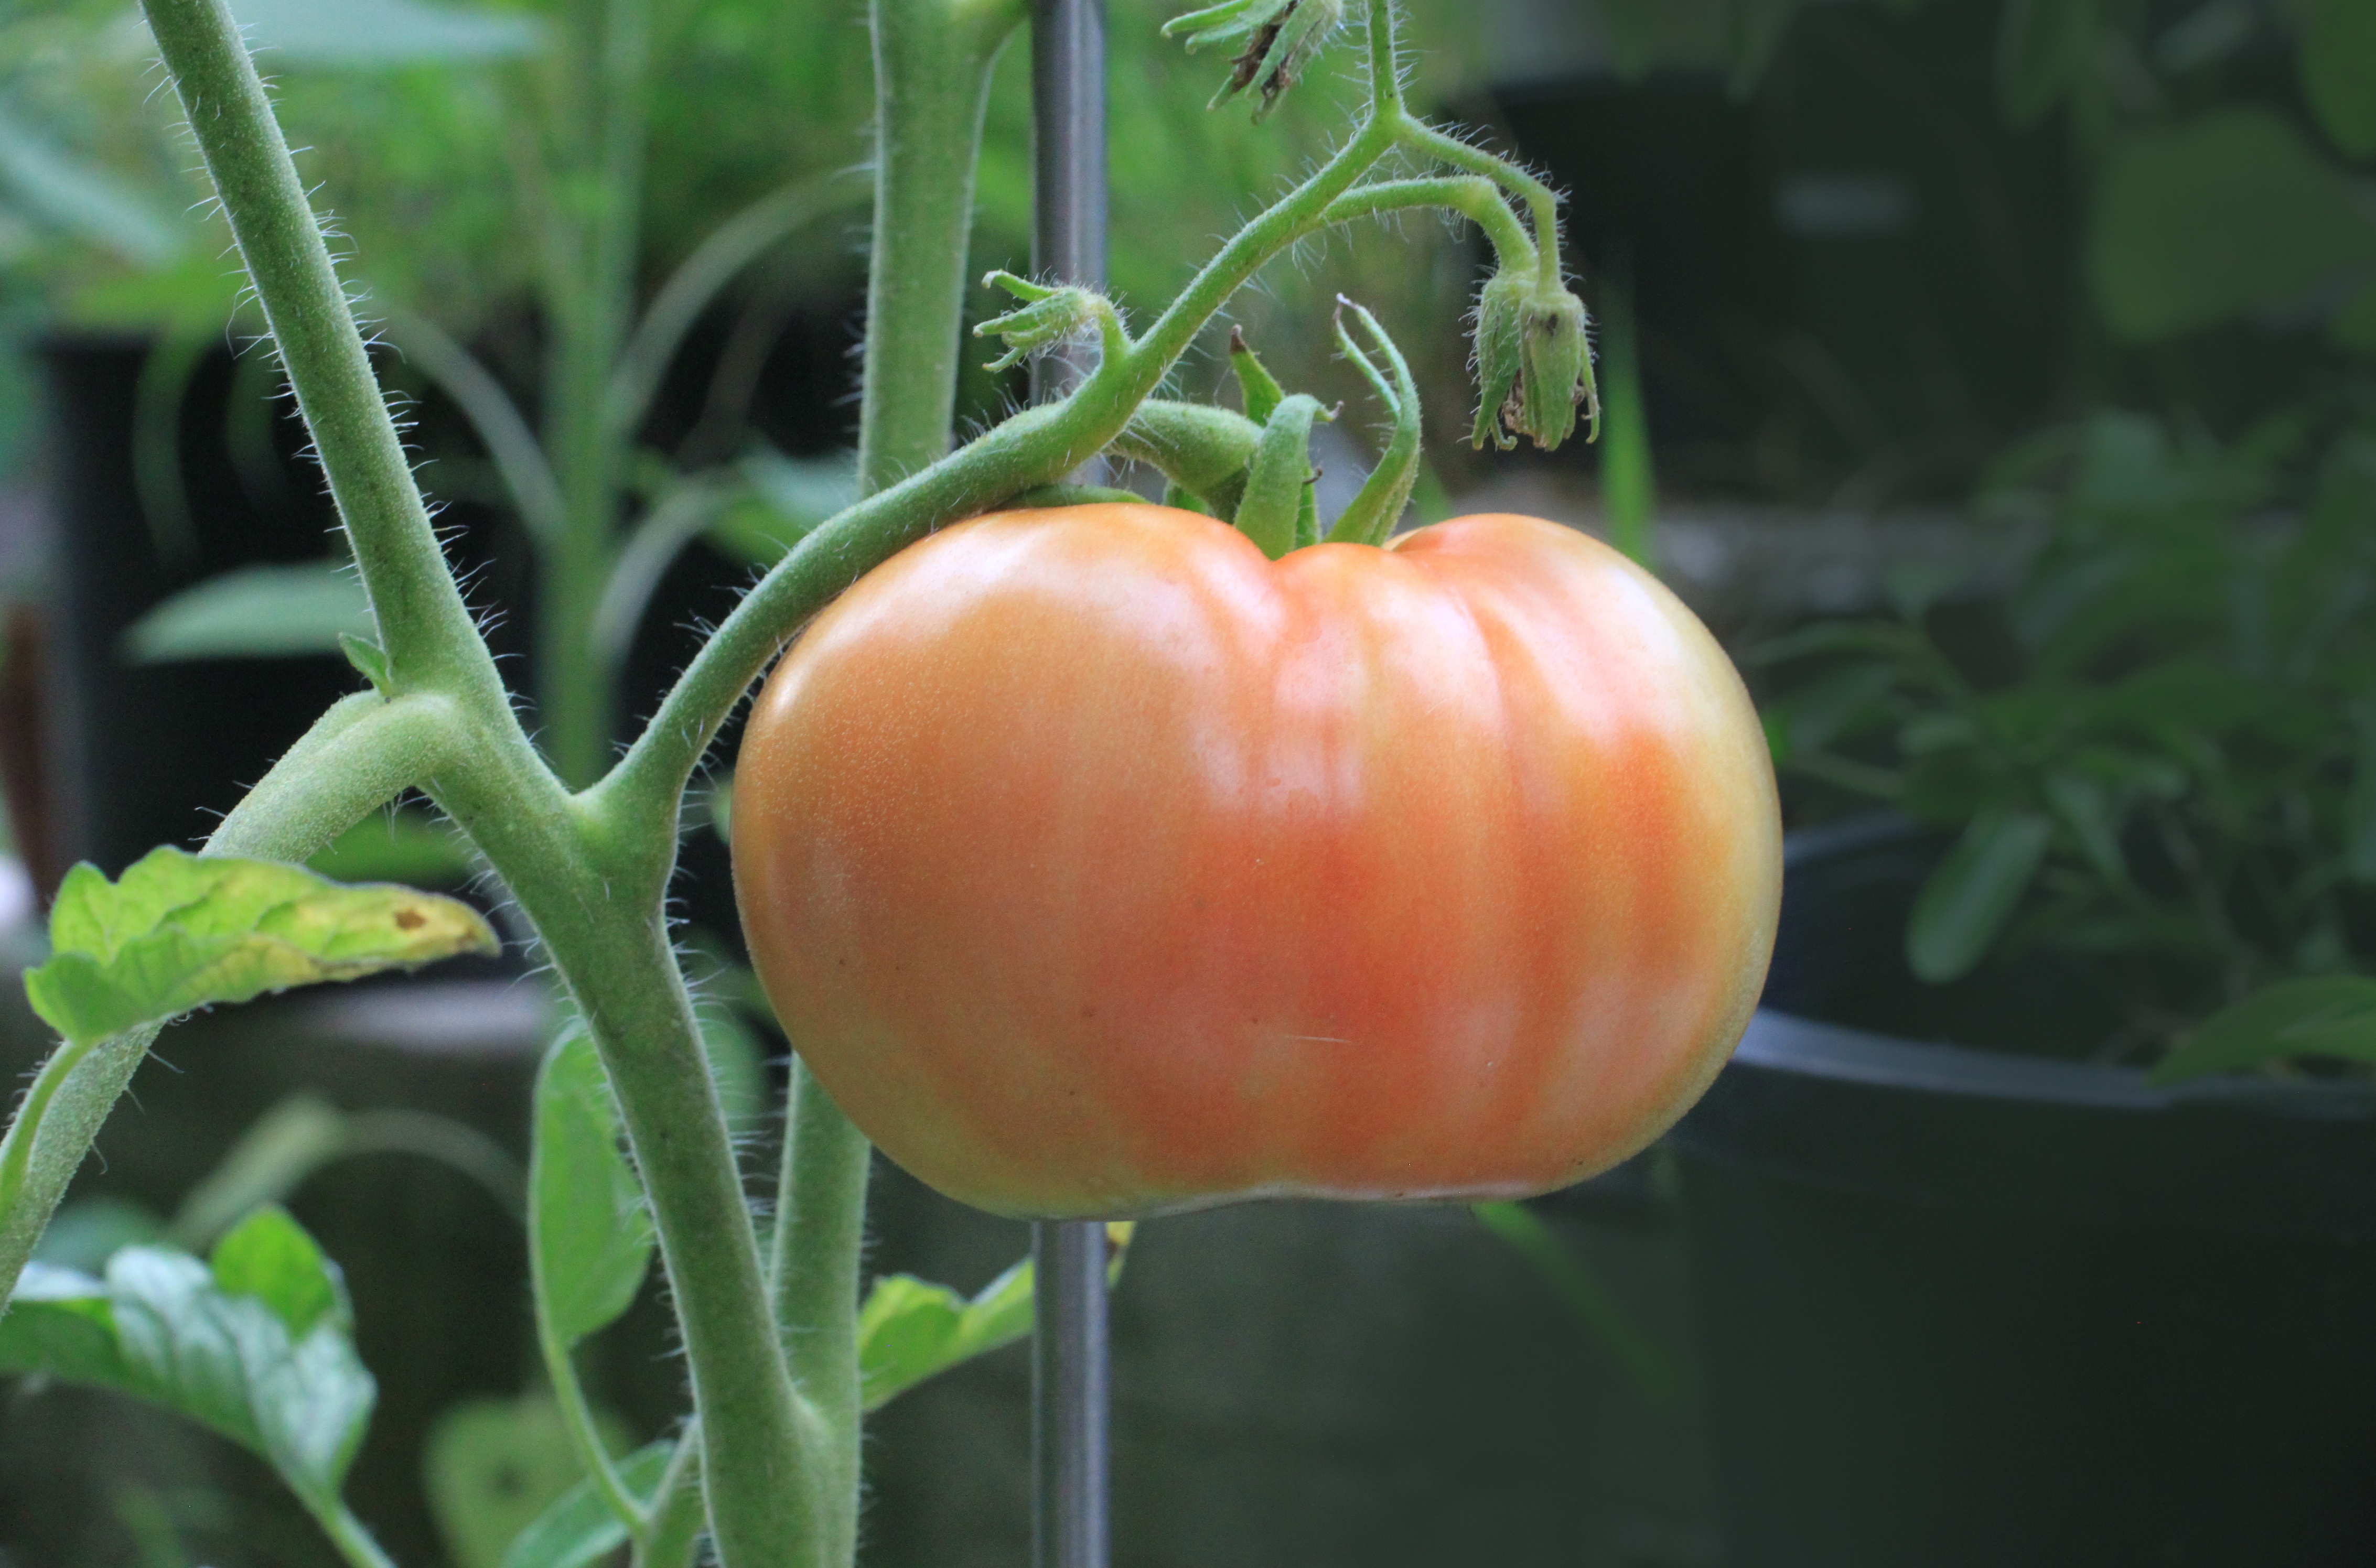
plant, farm, fruit, morning, flower, summer, rural, orange, food, green, produce, vegetable, fresh, garden, health, tomato, nutrition, single, peppers, changing, ripening, flowering plant, plant stem, land plant, potato and tomato genus